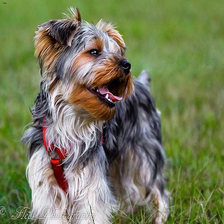
Species: dog
Breed: yorkshire terrier